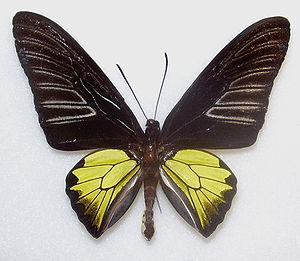
Troides rhadamantus est une espèce de lépidoptères de la famille des Papilionidae.